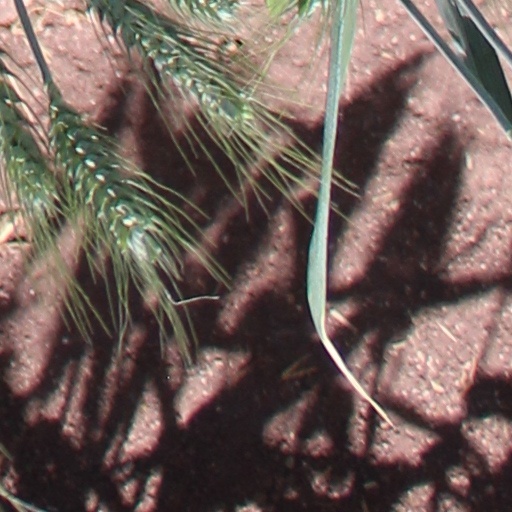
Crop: wheat